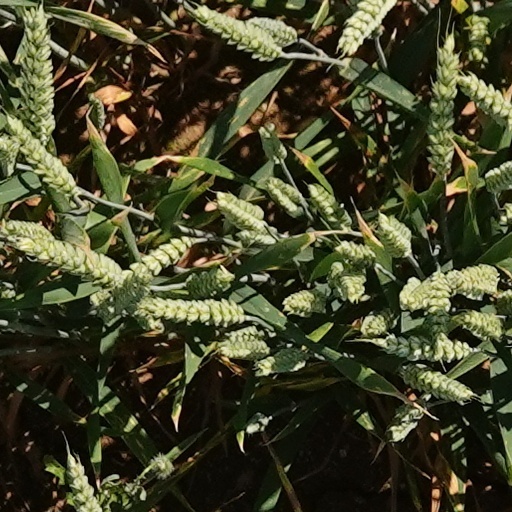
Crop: wheat